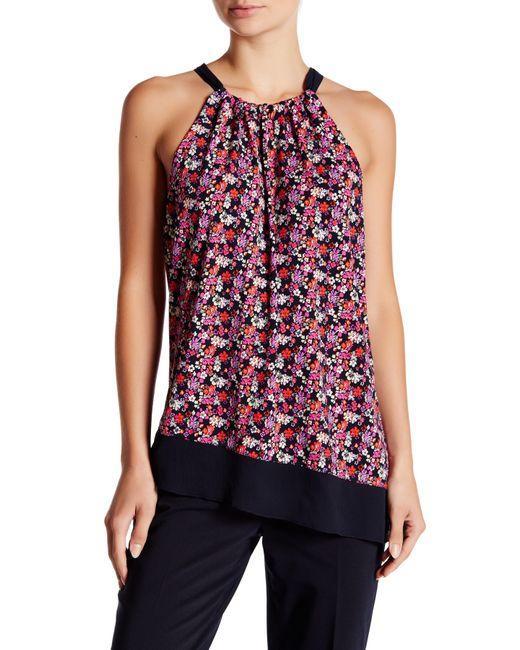
Ärmelloses Top mit Blumendruck für Damen